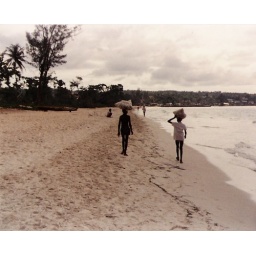
Young boys walking back home after a day of selling their goods. Seven mile beach in Negril, Jamaica.